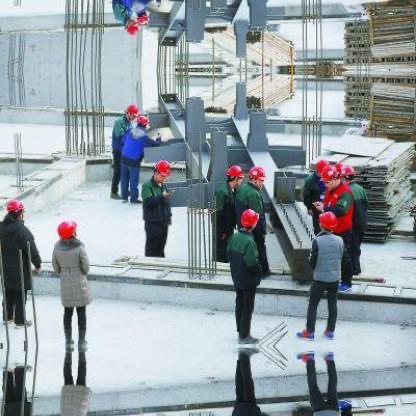
Objects in the image:
label: helmet
label: helmet
label: helmet
label: helmet
label: helmet
label: helmet
label: helmet
label: helmet
label: helmet
label: helmet
label: helmet
label: helmet
label: helmet
label: helmet